Slovenia

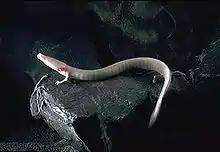
Olm can be found in the Postojna cave and other caves in the country.

Slovenia signed the Rio Convention on Biological Diversity on 13 June 1992 and became a party to the convention on 9 July 1996. It subsequently produced a National Biodiversity Strategy and Action Plan, which was received by the convention on 30 May 2002.